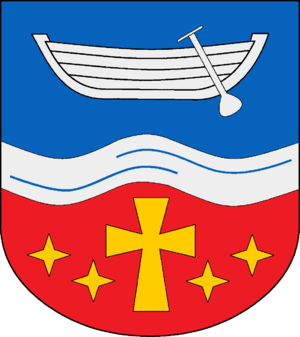
Barnitz est une commune allemande du Schleswig-Holstein, située dans l'arrondissement de Stormarn, à trois kilomètres au sud de la ville de Reinfeld, le long de la Trave. Barnitz fait partie de l'Amt Nordstormarn qui regroupe douze communes autour de Reinfeld.